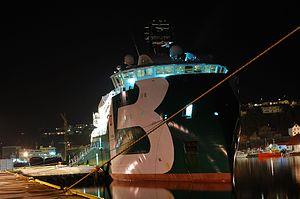
Le Bourbon Dolphin était un remorqueur de relevage d'ancres et navire d'approvisionnement de Bourbon Offshore Norway. Le 12 avril 2007, le navire a chaviré au large des côtes des Shetland, et a coulé trois jours plus tard, alors que les préparatifs étaient faits pour le remorquer jusqu'au rivage.